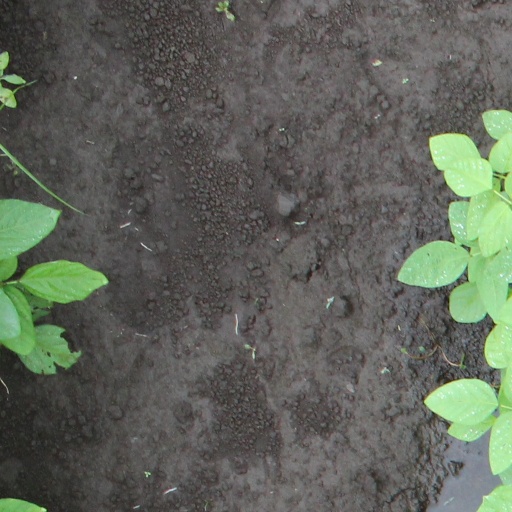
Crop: soybean